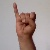
The image shows a hand gesture representing the letter 'I' in Indian Sign Language.